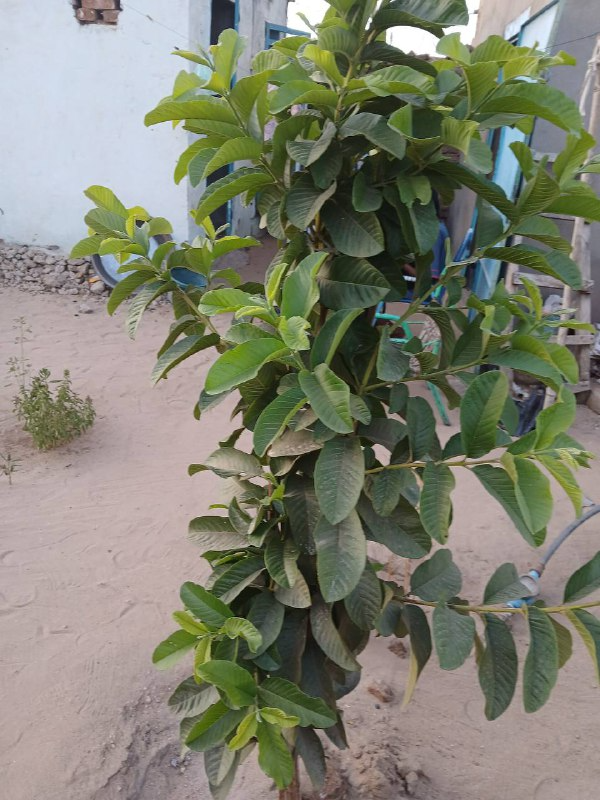
الوصف بالفصحى: شجرة جوافة قائمة في وسط الفناء، وأرضه ترابية ناعمة
الوصف بالعامية السودانية: شجرة جوافة  قايمة في نص الحوش والترابة ناعمة
التصنيف: Agriculture & Livestock